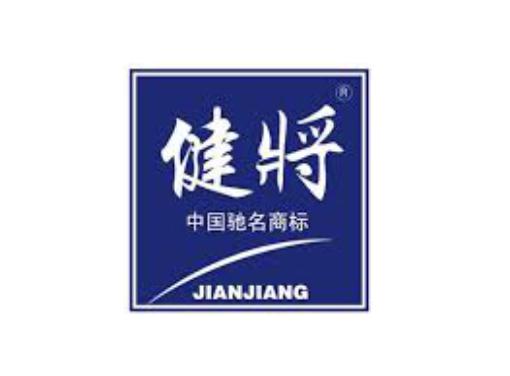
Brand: jianjiang
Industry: Clothes